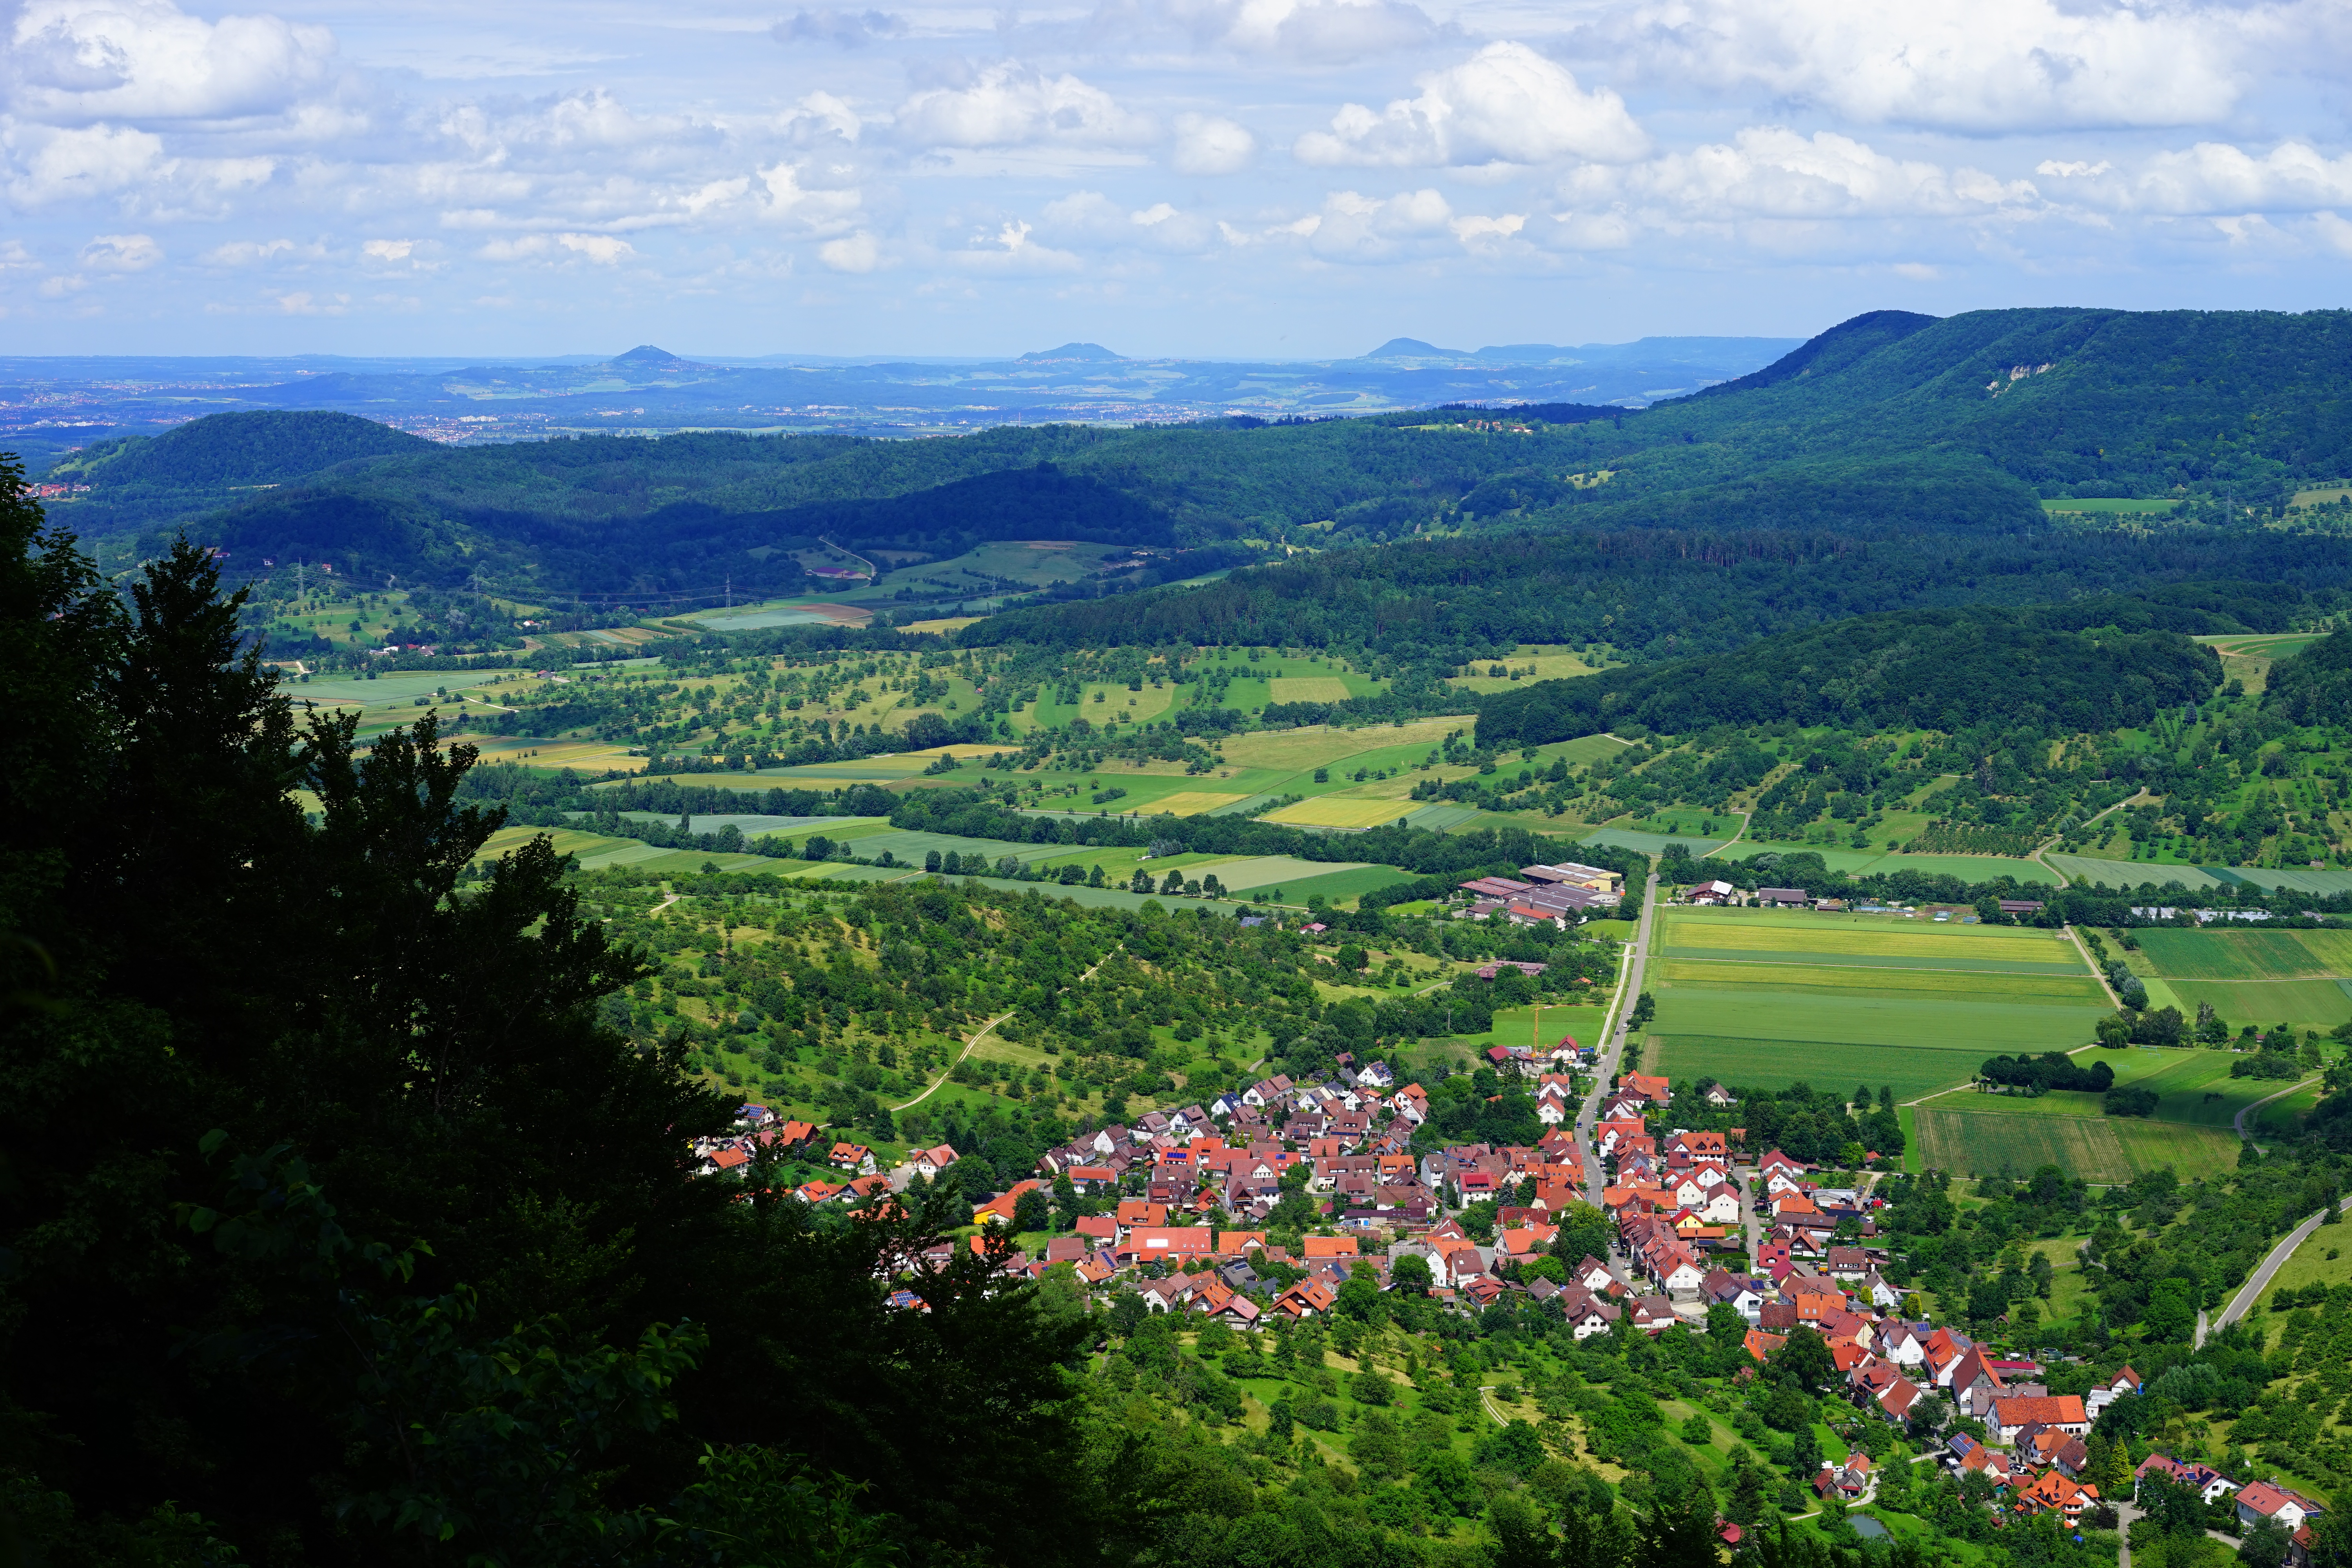
landscape, tree, nature, mountain, meadow, hill, flower, valley, mountain range, village, hike, agriculture, aerial view, alps, plateau, viewpoint, idyll, rural area, aerial photography, swabian alb, m rike rock, rand ecker maar, hepsisau, albdorf, alb eaves, alb edge, aichelberg, 3 kaiser mountains, three emperor mountains, hohenstaufen, rechberg, stuifen, witness mountains, aasr cken, deer mountain, protected landscape area, migratory possibility, hiking area, geographical feature, mountainous landforms